Aztecs

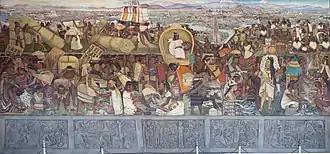
Detail of Diego Rivera's mural depicting the Aztec market of Tlatelolco at the Mexican National palace

Song and poetry were highly regarded; there were presentations and poetry contests at most of the Aztec festivals. There were also dramatic presentations that included players, musicians, and acrobats. There were several different genres of "cuicatl" (song): "Yaocuicatl" was devoted to war and the god(s) of war, "Teocuicatl" to the gods and creation myths and adoration of said figures, "xochicuicatl" to flowers (a symbol of poetry itself and indicative of the highly metaphorical nature of poetry that often used duality to convey multiple layers of meaning). "Prose" was "tlahtolli", also with its different categories and divisions.